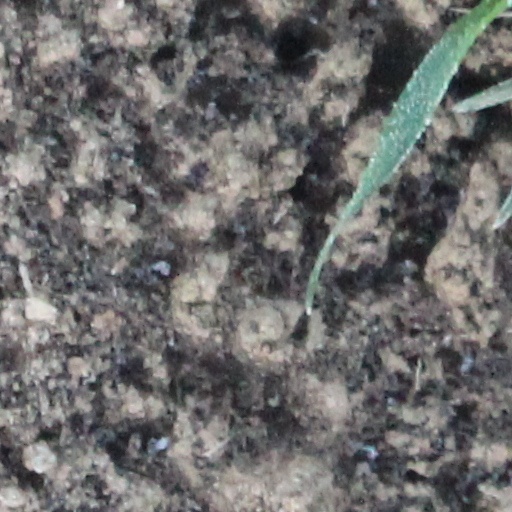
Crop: wheat